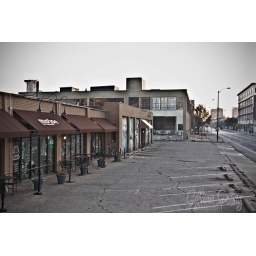
my take on the mo joe's coffee shop contest... taken from a ladder placed in a truck bed